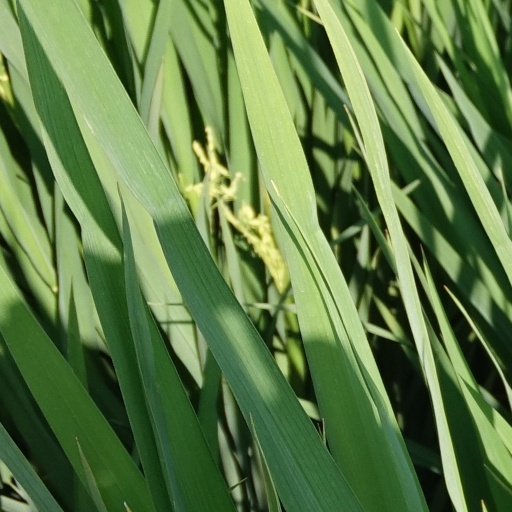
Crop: rice